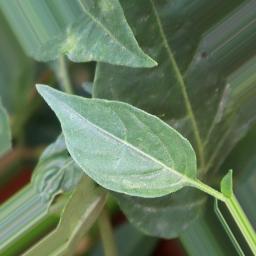
Label: healthy